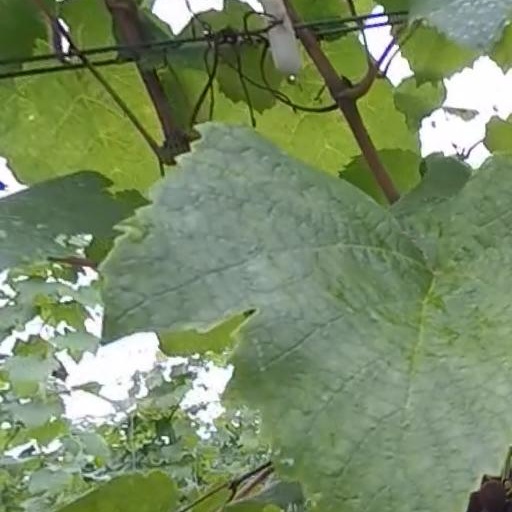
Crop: grape